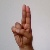
The image shows a hand gesture representing the letter 'U' in Indian Sign Language.